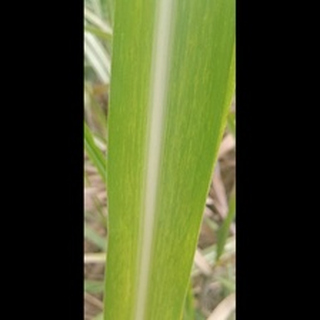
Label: sugarcane_mosaic